Landless (film)

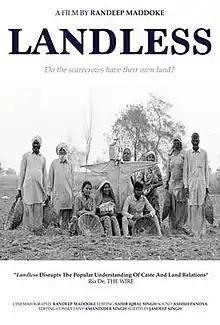
Film poster

Landless is a 2018 Punjabi documentary film by Randeep Maddoke, a photographer and photojournalist from Punjab, India. This documentary film accounts the problems faced by Dalits and caste-based discrimination in their daily life. It recounts the story of the people who have faced abomination like social boycott, communal attacks by Jatts (upper caste) in Punjab. The project records the recent disturbances in the state.